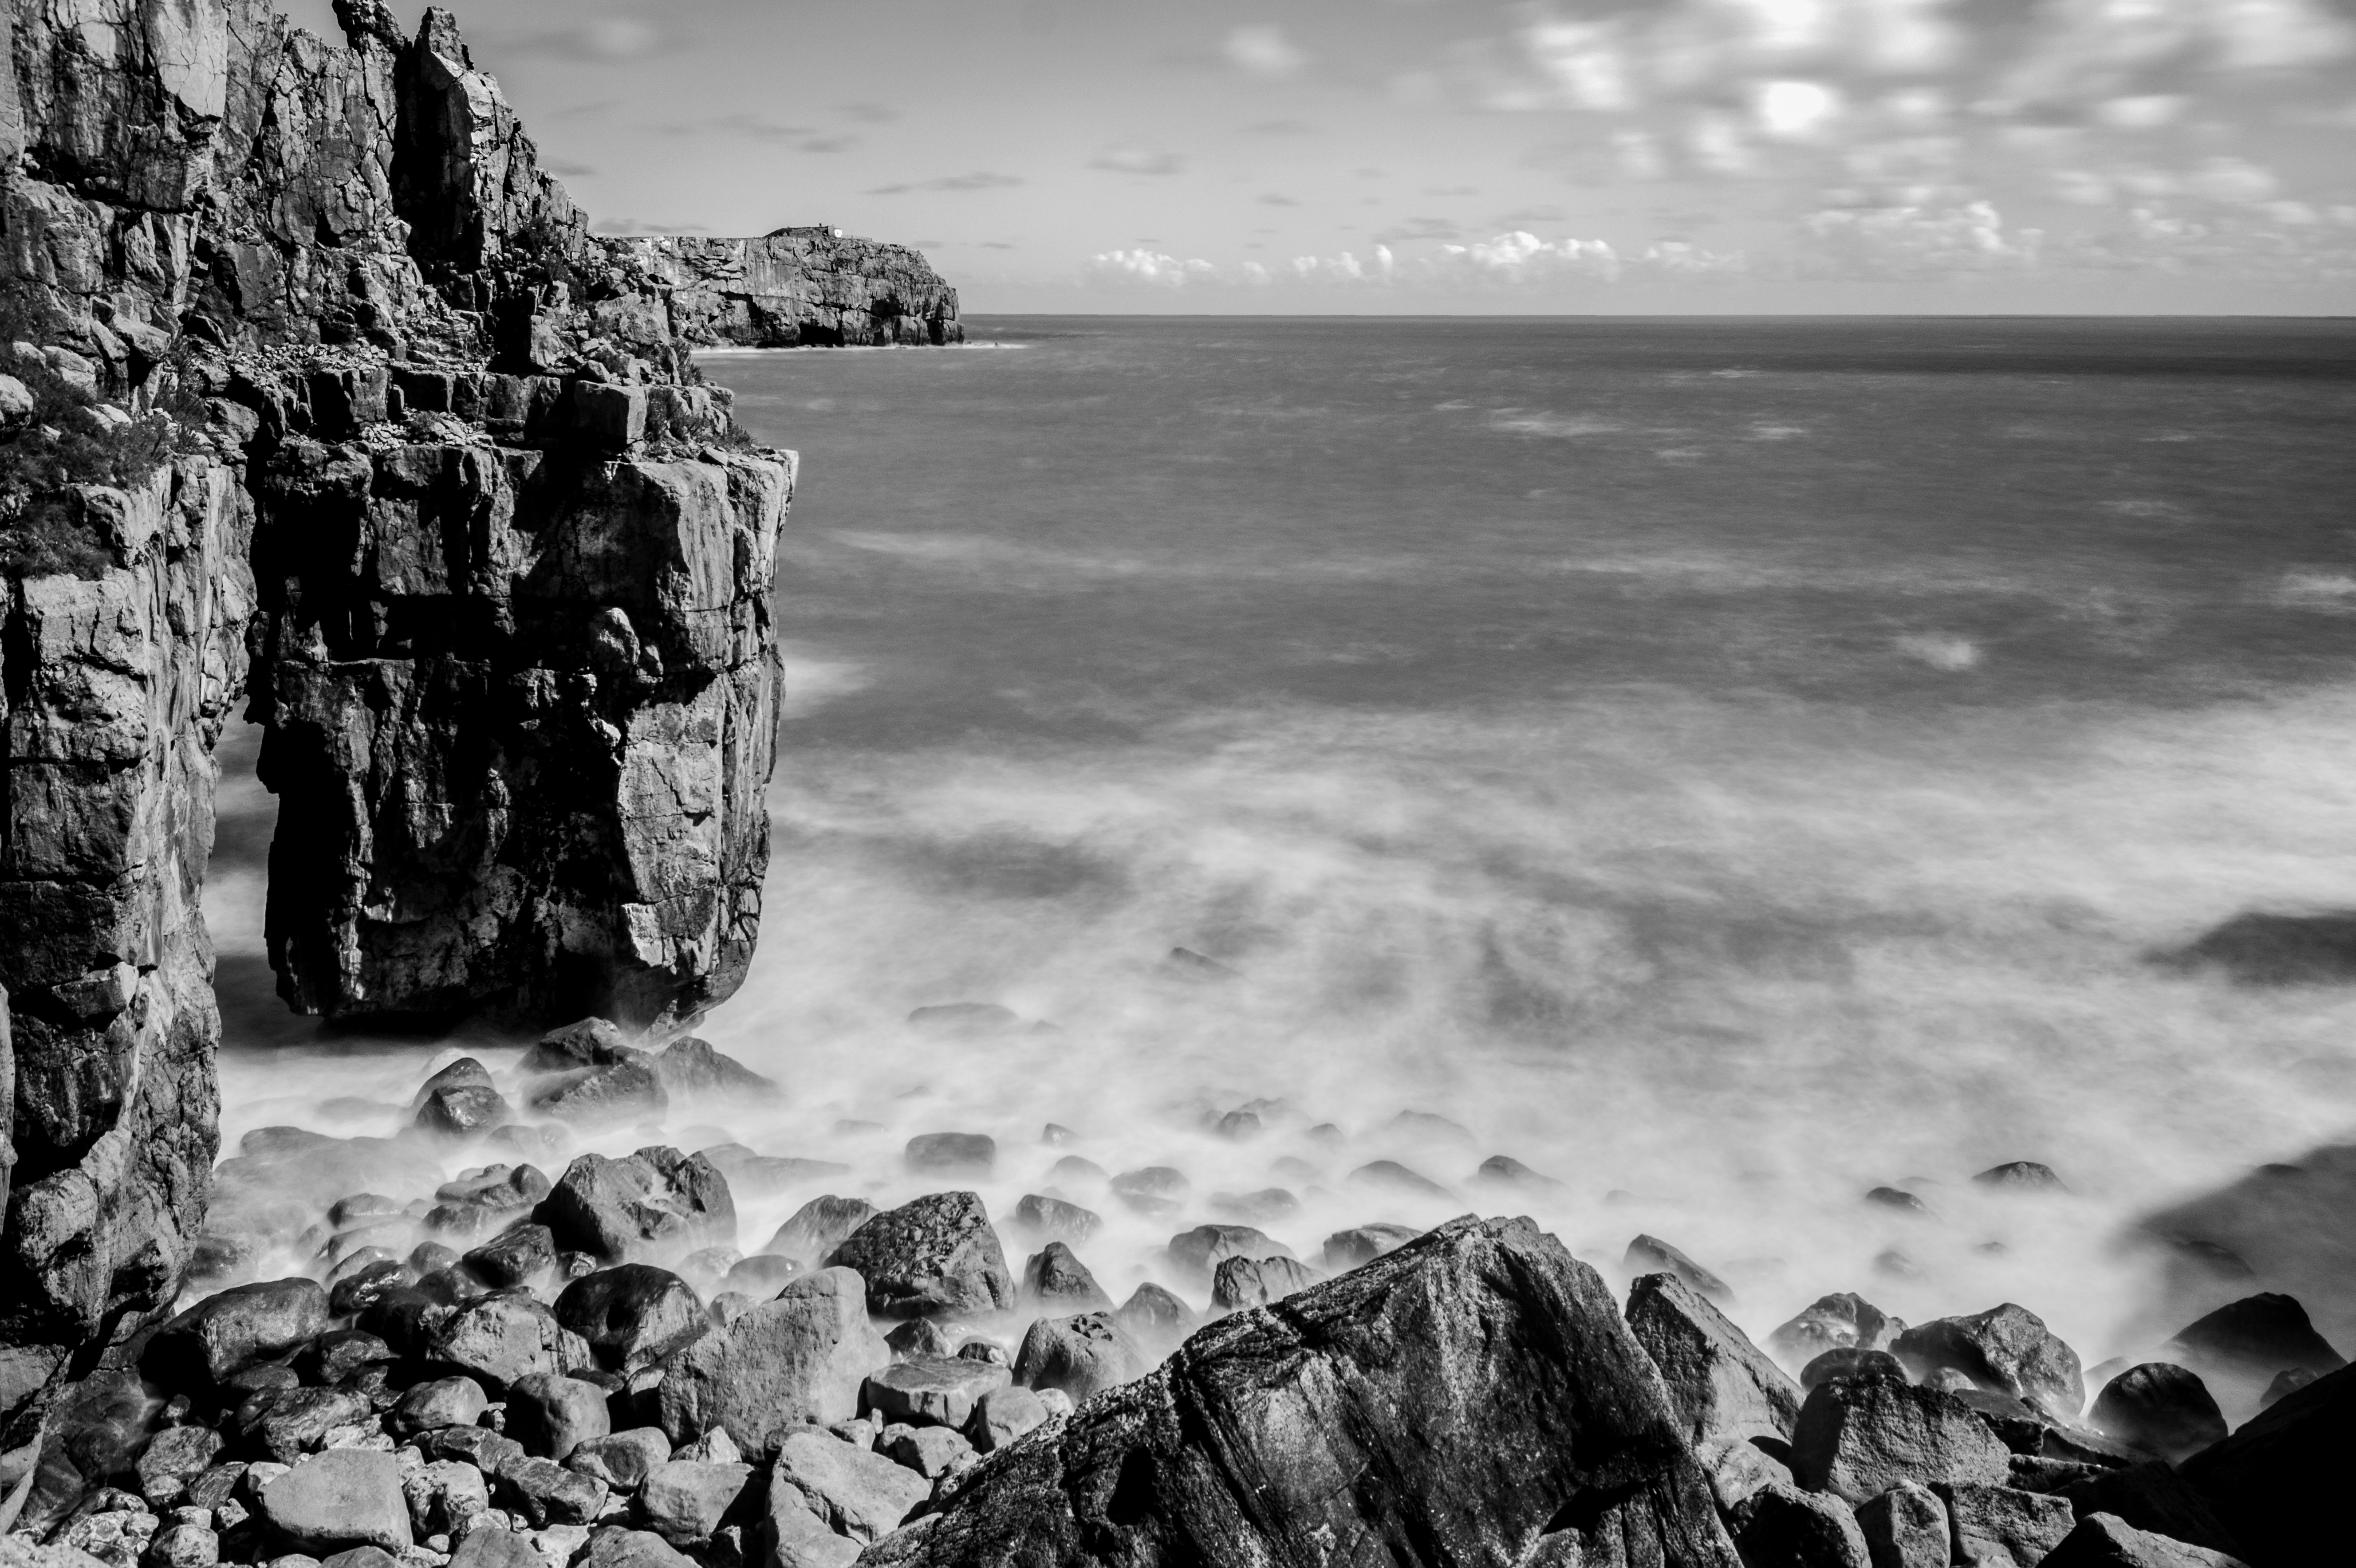
sea, coast, rock, ocean, black and white, white, photography, wave, darkness, black, monochrome, photograph, image, monochrome photography